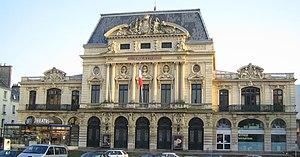
Cet article recense les monuments historiques situés dans l'arrondissement de Cherbourg, dans le département de la Manche.
Cherbourg-Octeville est une ancienne commune française du département de la Manche. Résultant de la fusion des communes de Cherbourg et d'Octeville le 1ᵉʳ mars 2000, elle devient commune déléguée de Cherbourg-en-Cotentin, commune nouvelle créée le 1ᵉʳ janvier 2016 et issue de la fusion de Cherbourg-Octeville, Équeurdreville-Hainneville, La Glacerie, Querqueville et Tourlaville.
Le Trident est un regroupement de trois salles de spectacles à Cherbourg-en-Cotentin, labellisé Scène nationale le 14 octobre 2002 après la fusion de deux entités, le Théâtre de Cherbourg-Scène nationale et le Théâtre de la Butte-CCPO. Les trois salles de spectacles sont le théâtre à l'italienne de Cherbourg, le théâtre de la Butte à Octeville et le Vox.
Cherbourg-en-Cotentin est une ville située dans le département de la Manche en région Normandie, au nord de la péninsule du Cotentin. Elle est peuplée de 79 200 habitants. C'est une ville portuaire possédant la plus grande rade artificielle d'Europe et la seconde au monde. C'est également, avec les villes d'Avranches et de Coutances, une des trois sous-préfectures du département de la Manche et également la préfecture maritime de la Manche et de la mer du Nord. La commune est généralement appelée Cherbourg, du nom de son principal et plus ancien pôle urbain.